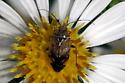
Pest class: lygus_bug